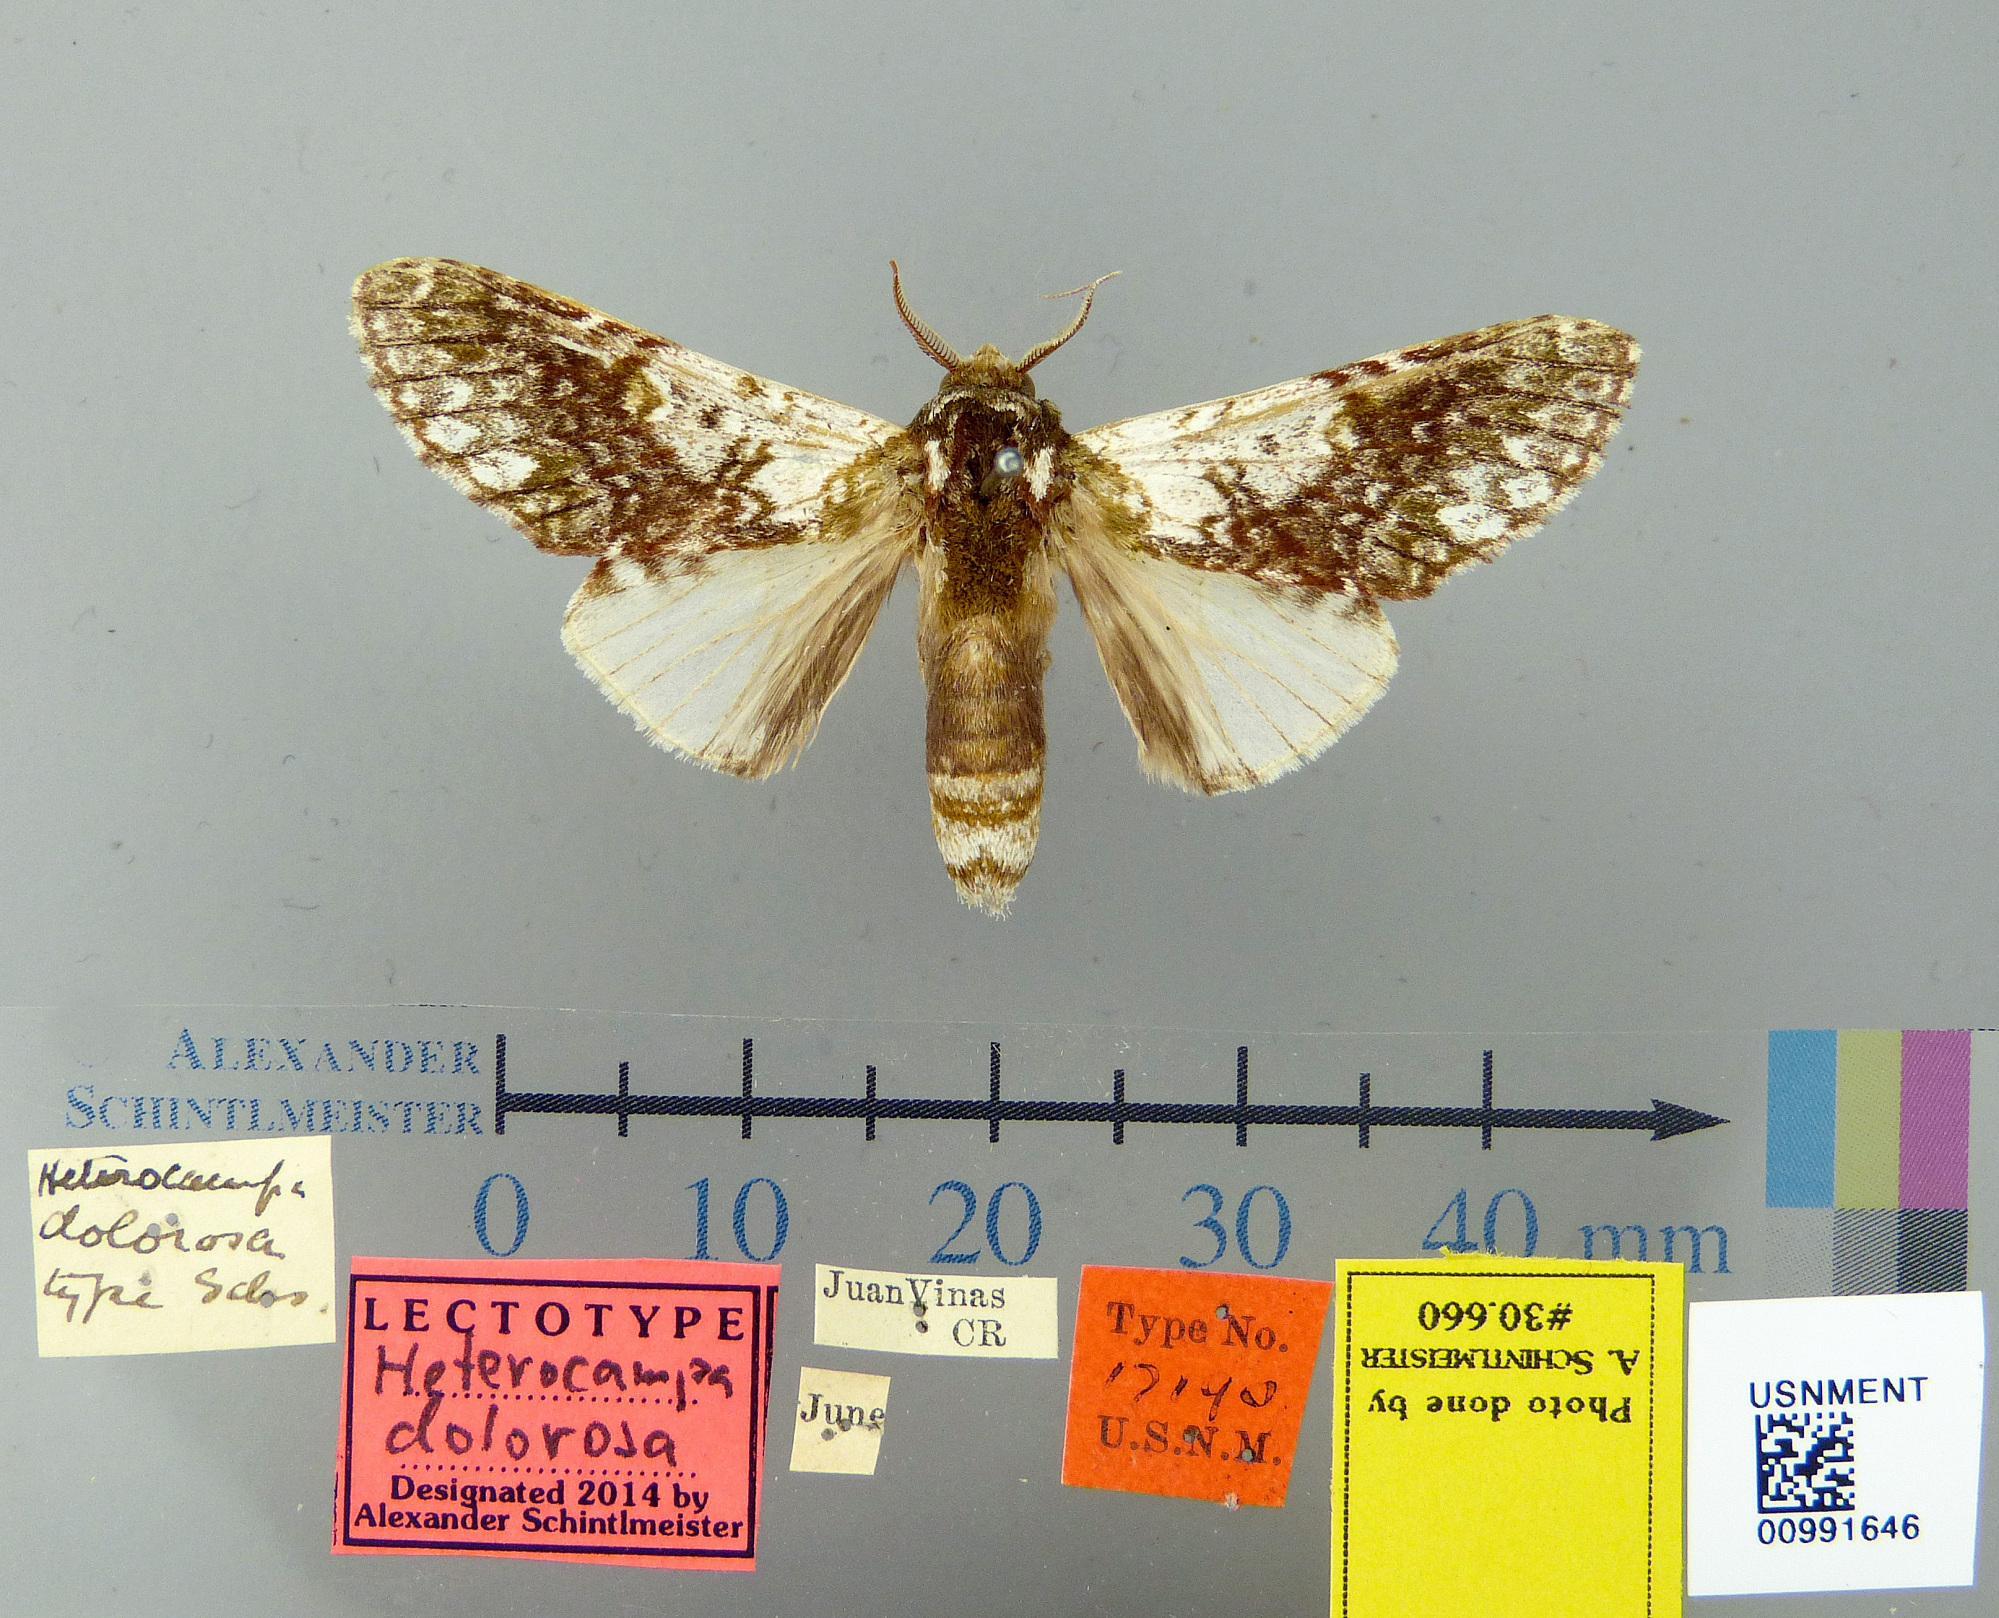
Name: Heterocampa dolorosa
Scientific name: Heterocampa dolorosa Schaus, 1911
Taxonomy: Animalia, Arthropoda, Insecta, Lepidoptera, Notodontidae
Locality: Juan Vinas, Unknown, Costa Rica